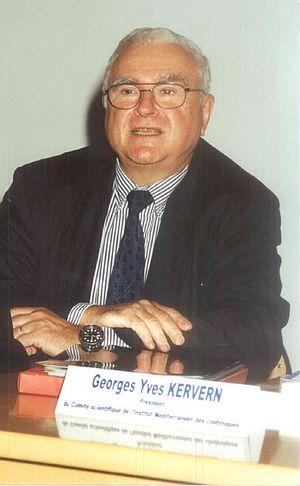
Première utilisation, par Walter Baade, de l'expression « Groupe local ».
Georges-Yves Kervern est un ingénieur, industriel et chercheur français. Son nom reste attaché à la cindynique, en tant que directeur du projet Cindynopolis.